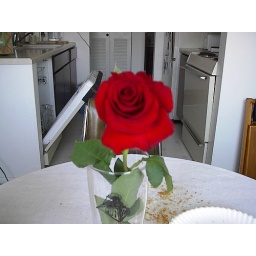
rose in an unused beer glass